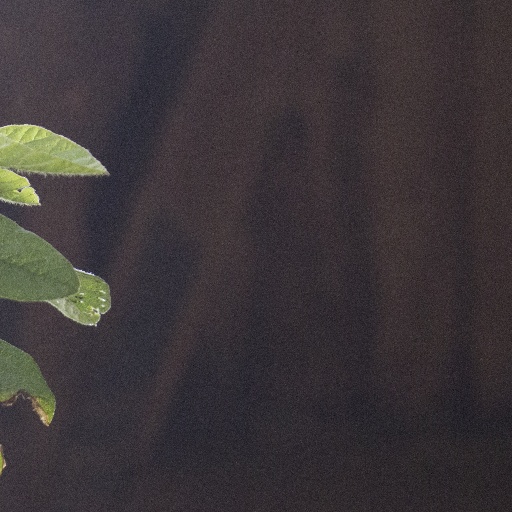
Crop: soybean